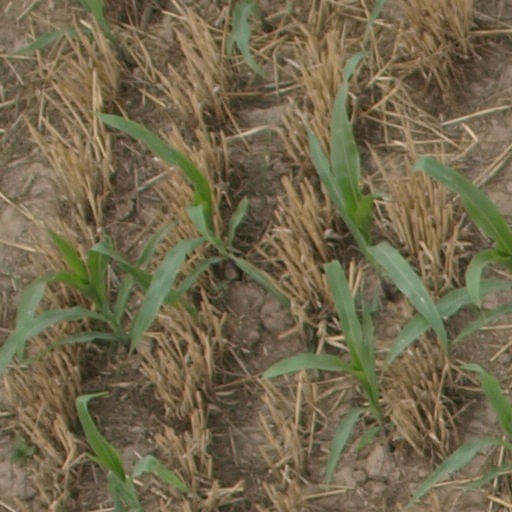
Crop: maize; corn